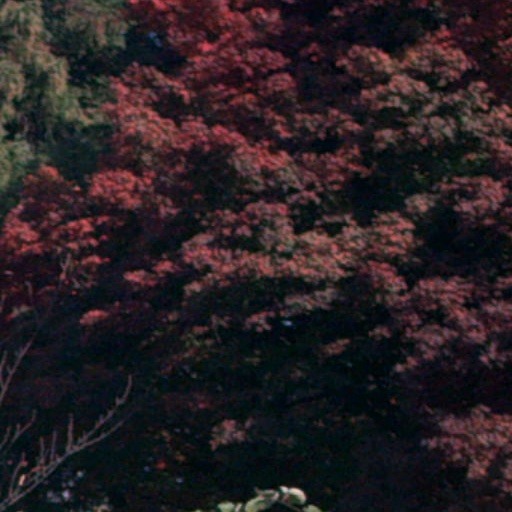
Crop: cassava